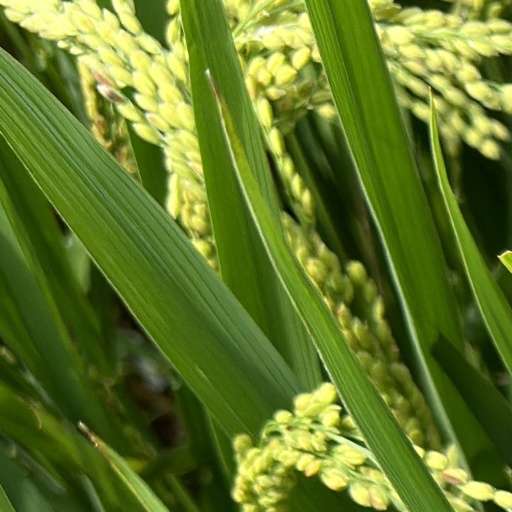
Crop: rice